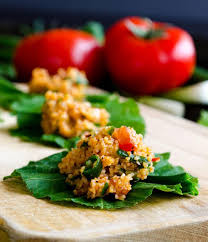
Yemek: kisir